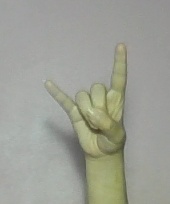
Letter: la